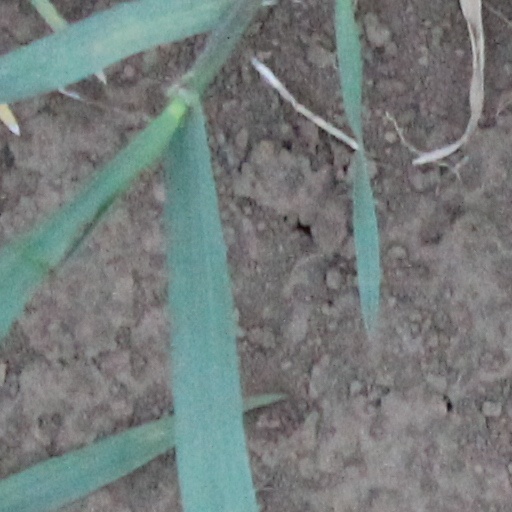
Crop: wheat